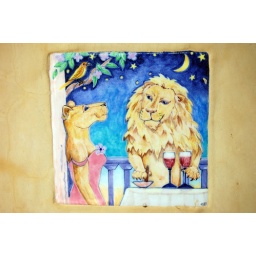
taken at my house in Costa RicaIt's called Casa Leo Loco and it has all these lion themed tiles.